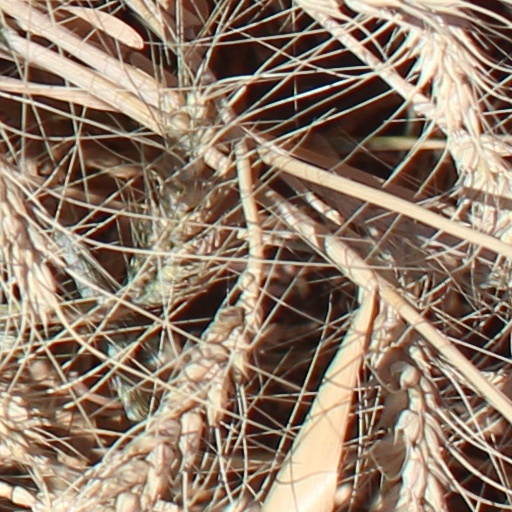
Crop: wheat